Julian Assange

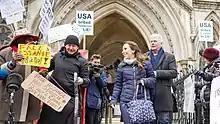
Stella Assange with supporters leaving the High Court in January 2022

On 22 July 2016, WikiLeaks released emails and documents from the Democratic National Committee (DNC), in which the DNC presented ways of undercutting Clinton's competitor Bernie Sanders and showed favouritism towards Clinton. The release led to the resignation of DNC chairwoman Debbie Wasserman Schultz and an apology to Sanders from the DNC. "The New York Times" wrote that Assange had timed the release to coincide with the 2016 Democratic National Convention because he believed Clinton had pushed for his indictment and he regarded her as a "liberal war hawk".